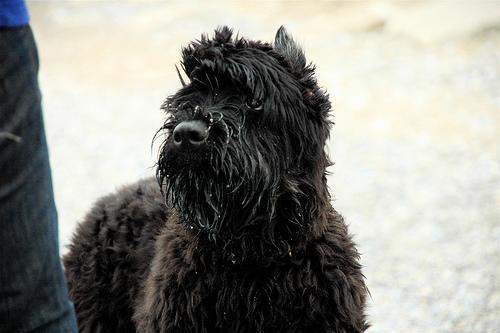
Bouvier_des_Flandres